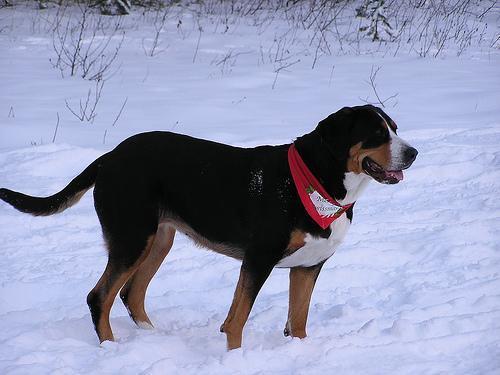
Greater_Swiss_Mountain_dog